Great spotted woodpecker

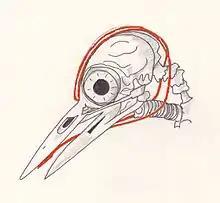
Skull showing tongue and supporting structures.

Adult great spotted woodpeckers have a complete moult after the breeding season which takes about 120 days. Northern "D. m. major" starts its moult from mid-June to late July and finishes in October or November, temperate races like "D. m. pinetorum" are earlier, commencing in early June to mid-July and completing in mid-September to late October, and southern "D. m. hispanicus" starts late May or June and finishes as early as August. Juveniles have a partial moult, retaining some of the wing coverts but replacing body, tail and primary feathers. This moult to near-adult plumage starts from late May to early August and finishes from mid-September to late November, timing varying with latitude as with the adults.